Ferrari 250 Monza

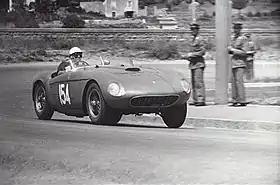
Ferrari 250 Monza Pinin Farina Spyder

The Ferrari 250 Monza was a sports racing car produced by Ferrari in 1954. It was a combination of a stretched chassis and body from the line of inline-four-engined racers with an ubiquitous 3.0-litre Colombo V12 engine.